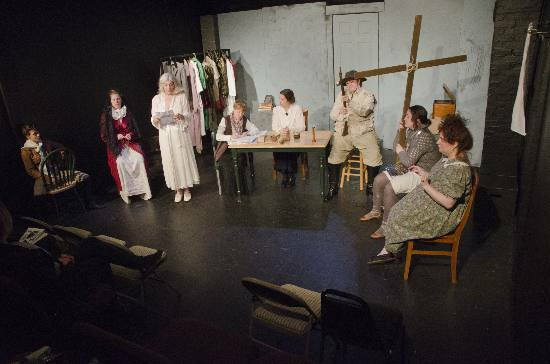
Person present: Yes